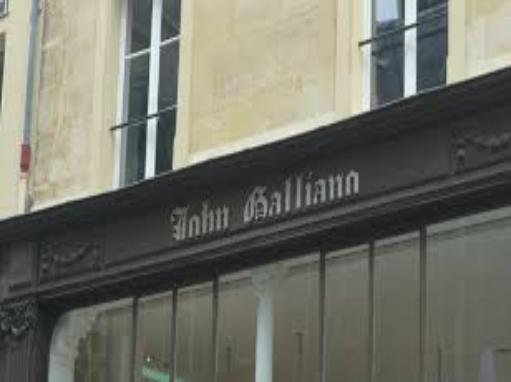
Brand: John Galliano
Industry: Clothes